Half-diminished seventh chord

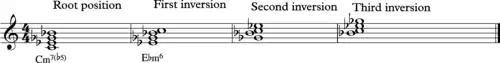
Half-diminished chord inversions

In diatonic harmony, the half-diminished seventh chord occurs naturally on the seventh scale degree of any major scale (for example, B in C major) and is thus a leading-tone seventh chord in the major mode. Similarly, the chord also occurs on the second degree of any natural minor scale (e.g., D in C minor). It has been described as a "considerable instability".